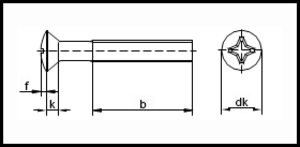
ISO 7047
ISO 7047
ISO 7047
ISO 7047 er en ISO standard for en maskinskrue.